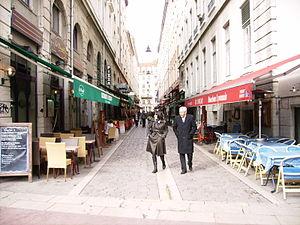
Rue des Marronniers Lyon 2e
La rue des Marronniers est une rue située dans le quartier de Bellecour, dans le 2ᵉ arrondissement de Lyon. Cette petite et étroite rue piétonne et pavée est célèbre pour ses nombreux bouchons et appartient à une zone classée au patrimoine mondial par l'UNESCO.